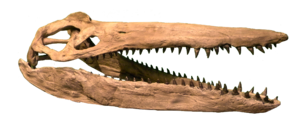
Megacephalosaurus est un genre éteint de reptiles marins de l'ordre des Plesiosauria, de la super-famille des pliosaures et de la famille des pliosauridés. Il a vécu au Crétacé supérieur au cours du Turonien, soit il y a environ entre 93,9 et 89,8 millions d'années.
Cette liste de Plésiosaures est une liste complète des différents genres classés dans l'ordre des Plesiosauria, en excluant les termes vernaculaires. Cette liste inclut tous les genres reconnus et acceptés, mais aussi les genres aujourd'hui considérés comme invalides, douteux, ou qui ne sont pas formellement publiés, ainsi que les « synonyme Junior » et les genres qui ne font plus partie des Plésiosaures.